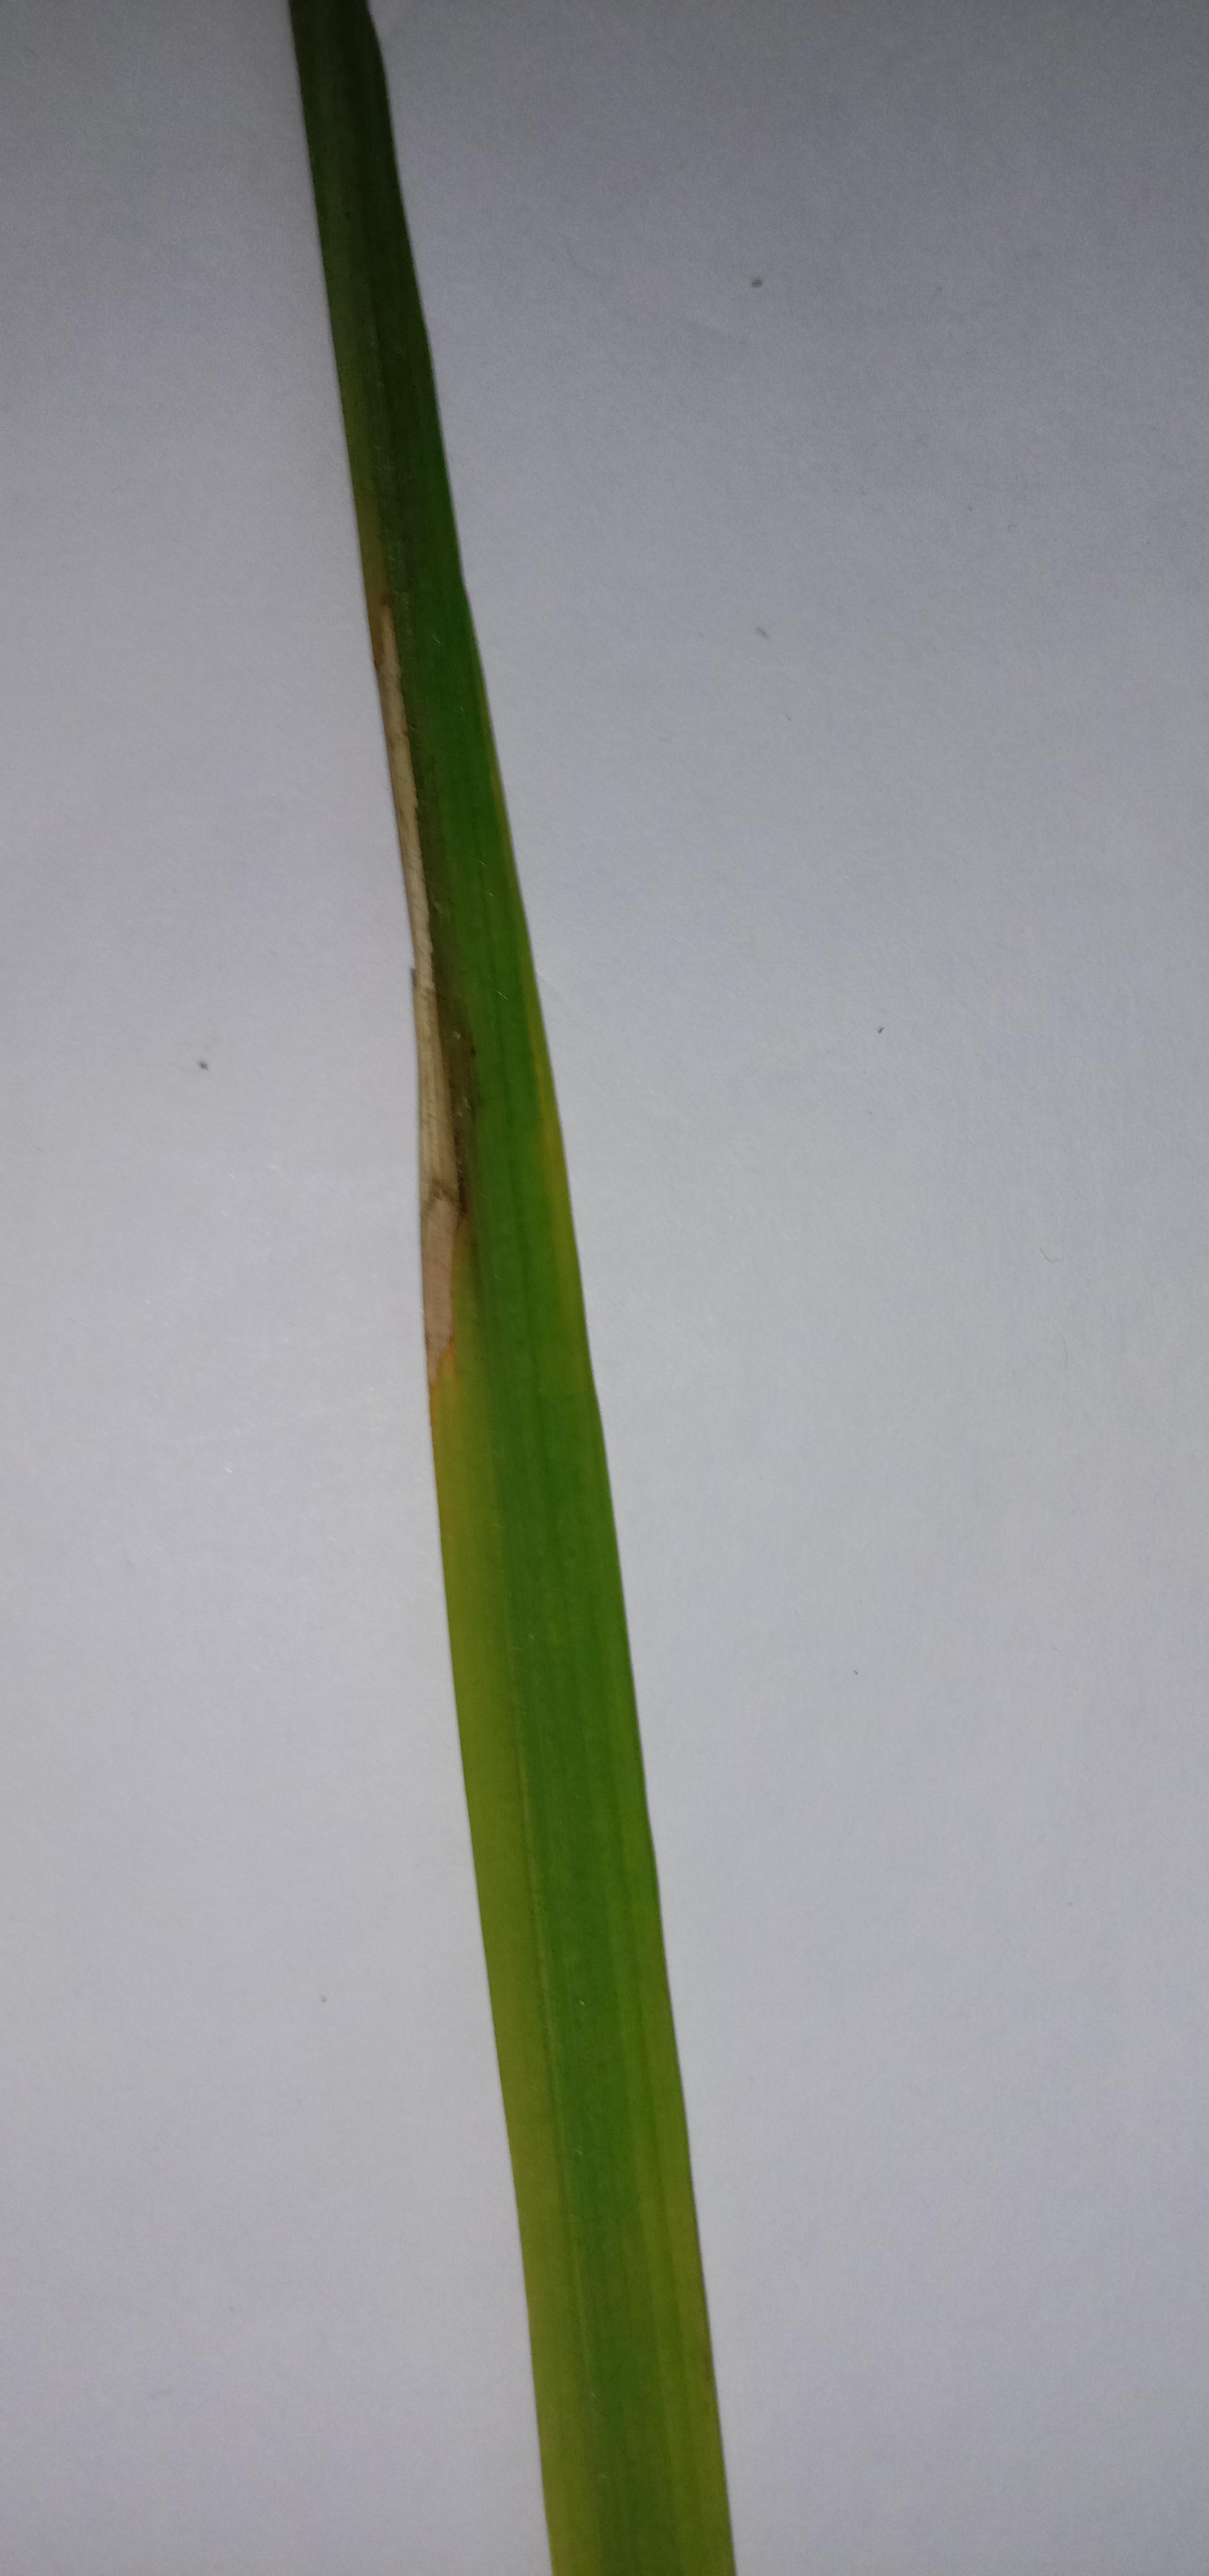
Label: Rice___Brown_Spot